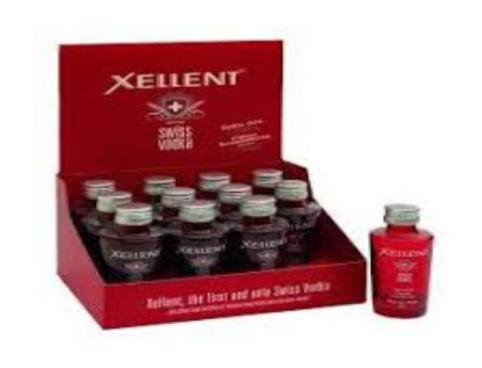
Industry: Necessities